The Best Offer

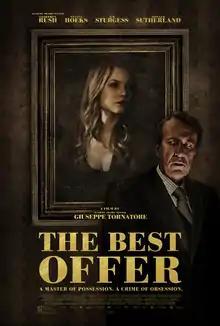
Theatrical release poster

The Best Offer ( – entitled Deception in the UK) is a 2013 English-language Italian psychological thriller film written and directed by Giuseppe Tornatore. The film stars Geoffrey Rush, Jim Sturgess, Sylvia Hoeks, and Donald Sutherland. The music score was composed by Ennio Morricone.